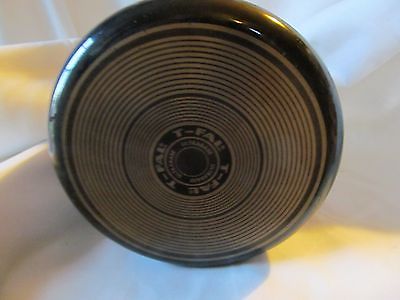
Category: kettle